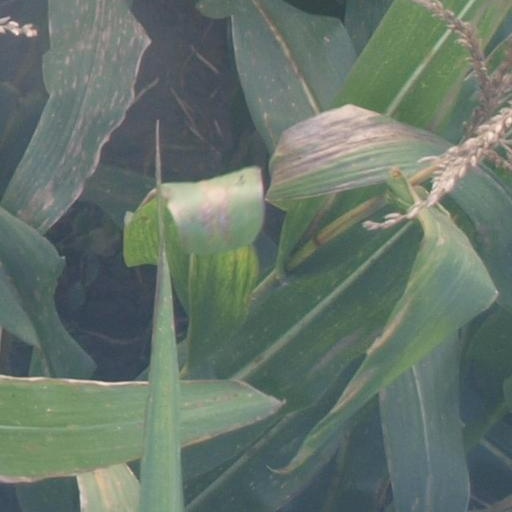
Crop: maize; corn